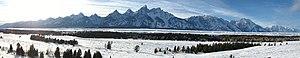
La chaîne Teton est une chaîne de montagne appartenant aux montagnes Rocheuses située à l'Ouest des États-Unis. Elle se trouve dans l'État du Wyoming, près de la limite avec l'Idaho, juste au sud du parc national de Yellowstone. Ses deux principaux sommets sont le Grand Teton et le mont Owen. Douze sommets s'élèvent à plus de 3 600 m. La majeure partie de la chaîne se trouve dans le parc national de Grand Teton.